Clan Macqueen

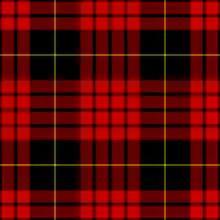
The MacQueen tartan, as published in the "Vestiarium Scoticum" in 1842. Today the "Vestiarium" is considered a Victorian era hoax.

Today members of Scottish clans show their clan allegiance by wearing Scottish crest badges, clan tartans and sometimes clan badges (plant badges). The crest badge suitable for members of Clan MacQueen contains the heraldic crest of "an heraldic tyger rampant Ermine holding an arrow, point downwards Argent pheoned Gules". The heraldic motto that appears upon the crest badge is CONSTANT AND FAITHFUL. Another badge sometimes used by clan members is a clan badge (or plant badge). Several different clan badges have been attributed to various MacQueens. The MacQueens associated with Clan Chattan are attributed boxwood and red whortleberry as a clan badge. Many other Scottish clans which are closely associated with Clan Chattan have been attributed the same plants. The MacQueen's of Skye, on the other hand, have common heath attributed as their clan badge. Common heath is the clan badge of many of the clans associated with Clan Donald.